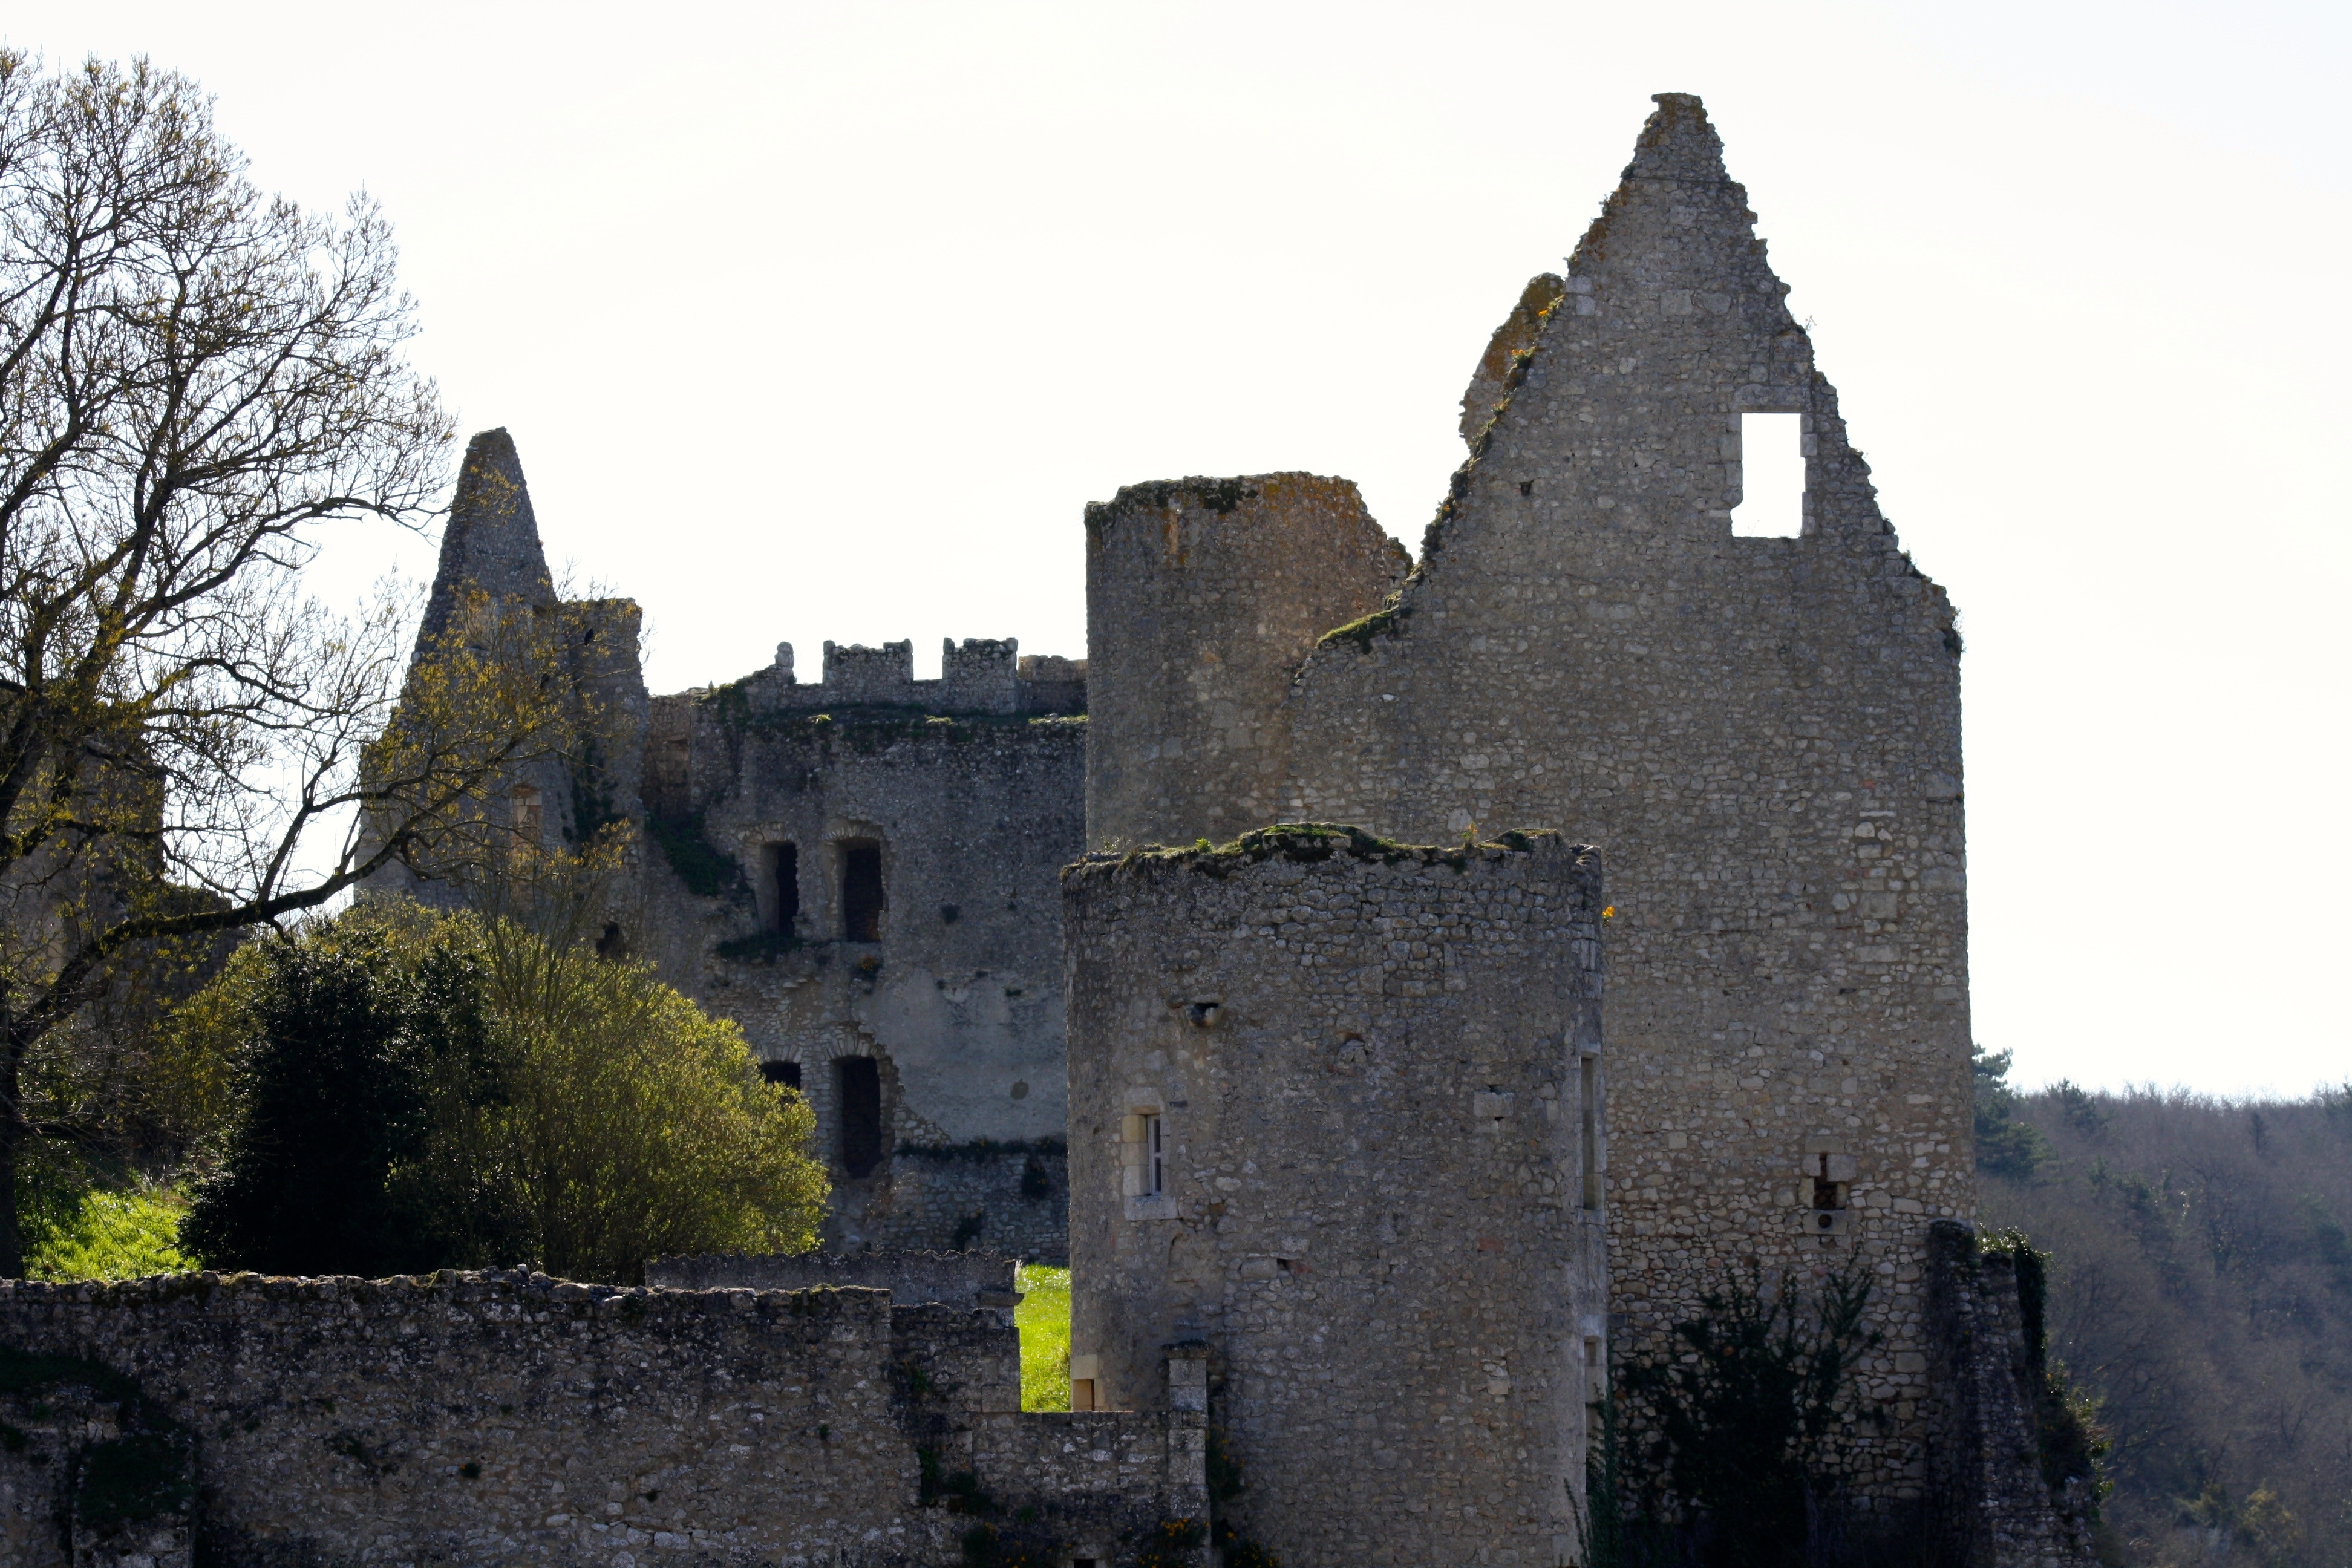
berry, building, chateau, village, castle, fortification, ruins, monastery, moat, angles sur l anglin, france castle ruins, french castle, medieval castle ruins berry france